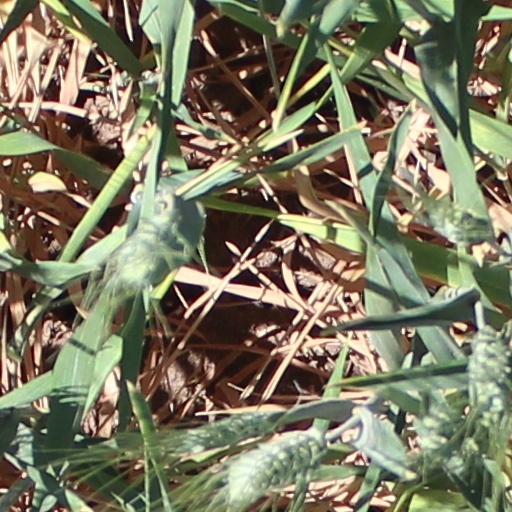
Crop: wheat